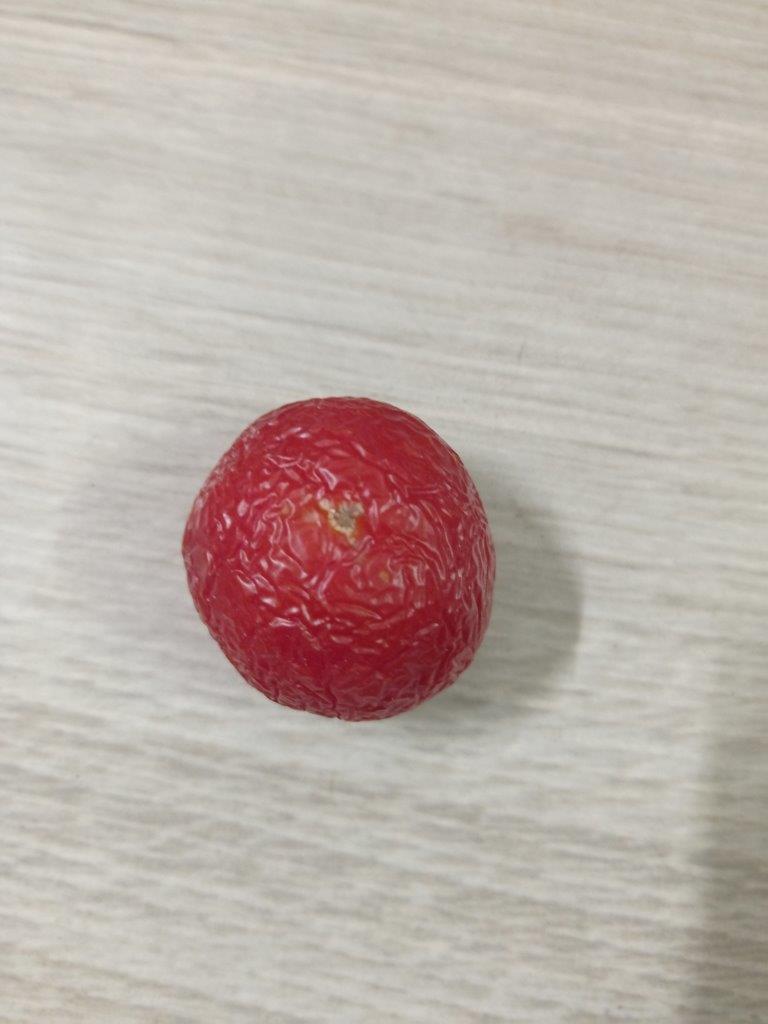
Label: Rotten